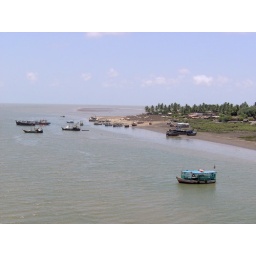
fishing boats near dahanu beach